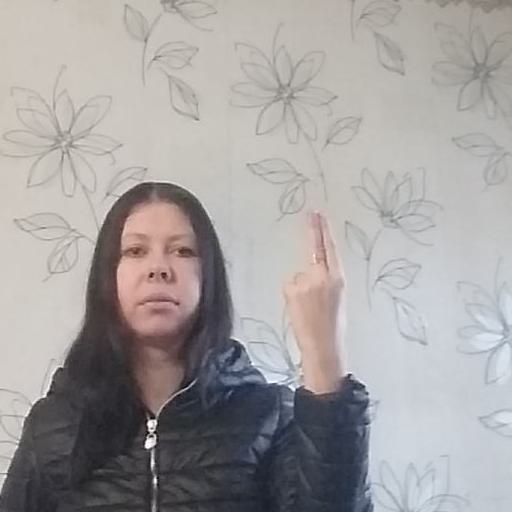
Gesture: two_up_inverted